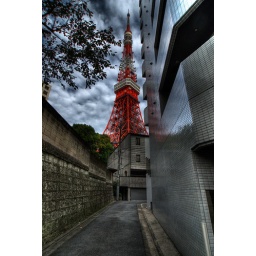
A red tower in our town